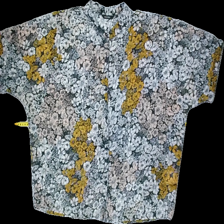
View: front
Type: Blouse
Category: Ladies
Brand: Not in the list
Brand text on label: ALLYBELL
Colors: Multicolor, White, Black, Yellow, Pink
Material: 100%polyester
Pattern: Floral print
Cut: C-collar, Regular
Size: L
Season: Summer
Smell: Minor
Price range: 50-100
Recommended usage: Reuse